Military bands of the United Kingdom

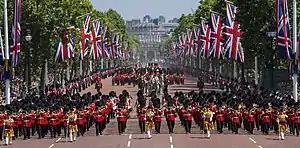
The Bands of the Household Division lead the procession of the Royal Family's return from Trooping the Colour in 2018.

The Bands of the Household Division are the amalgamated five military bands of the Foot Guards regiments in London. It performs during public duties events in the capital, particularly those that involve the British royal family. It consists of the following regimental bands: